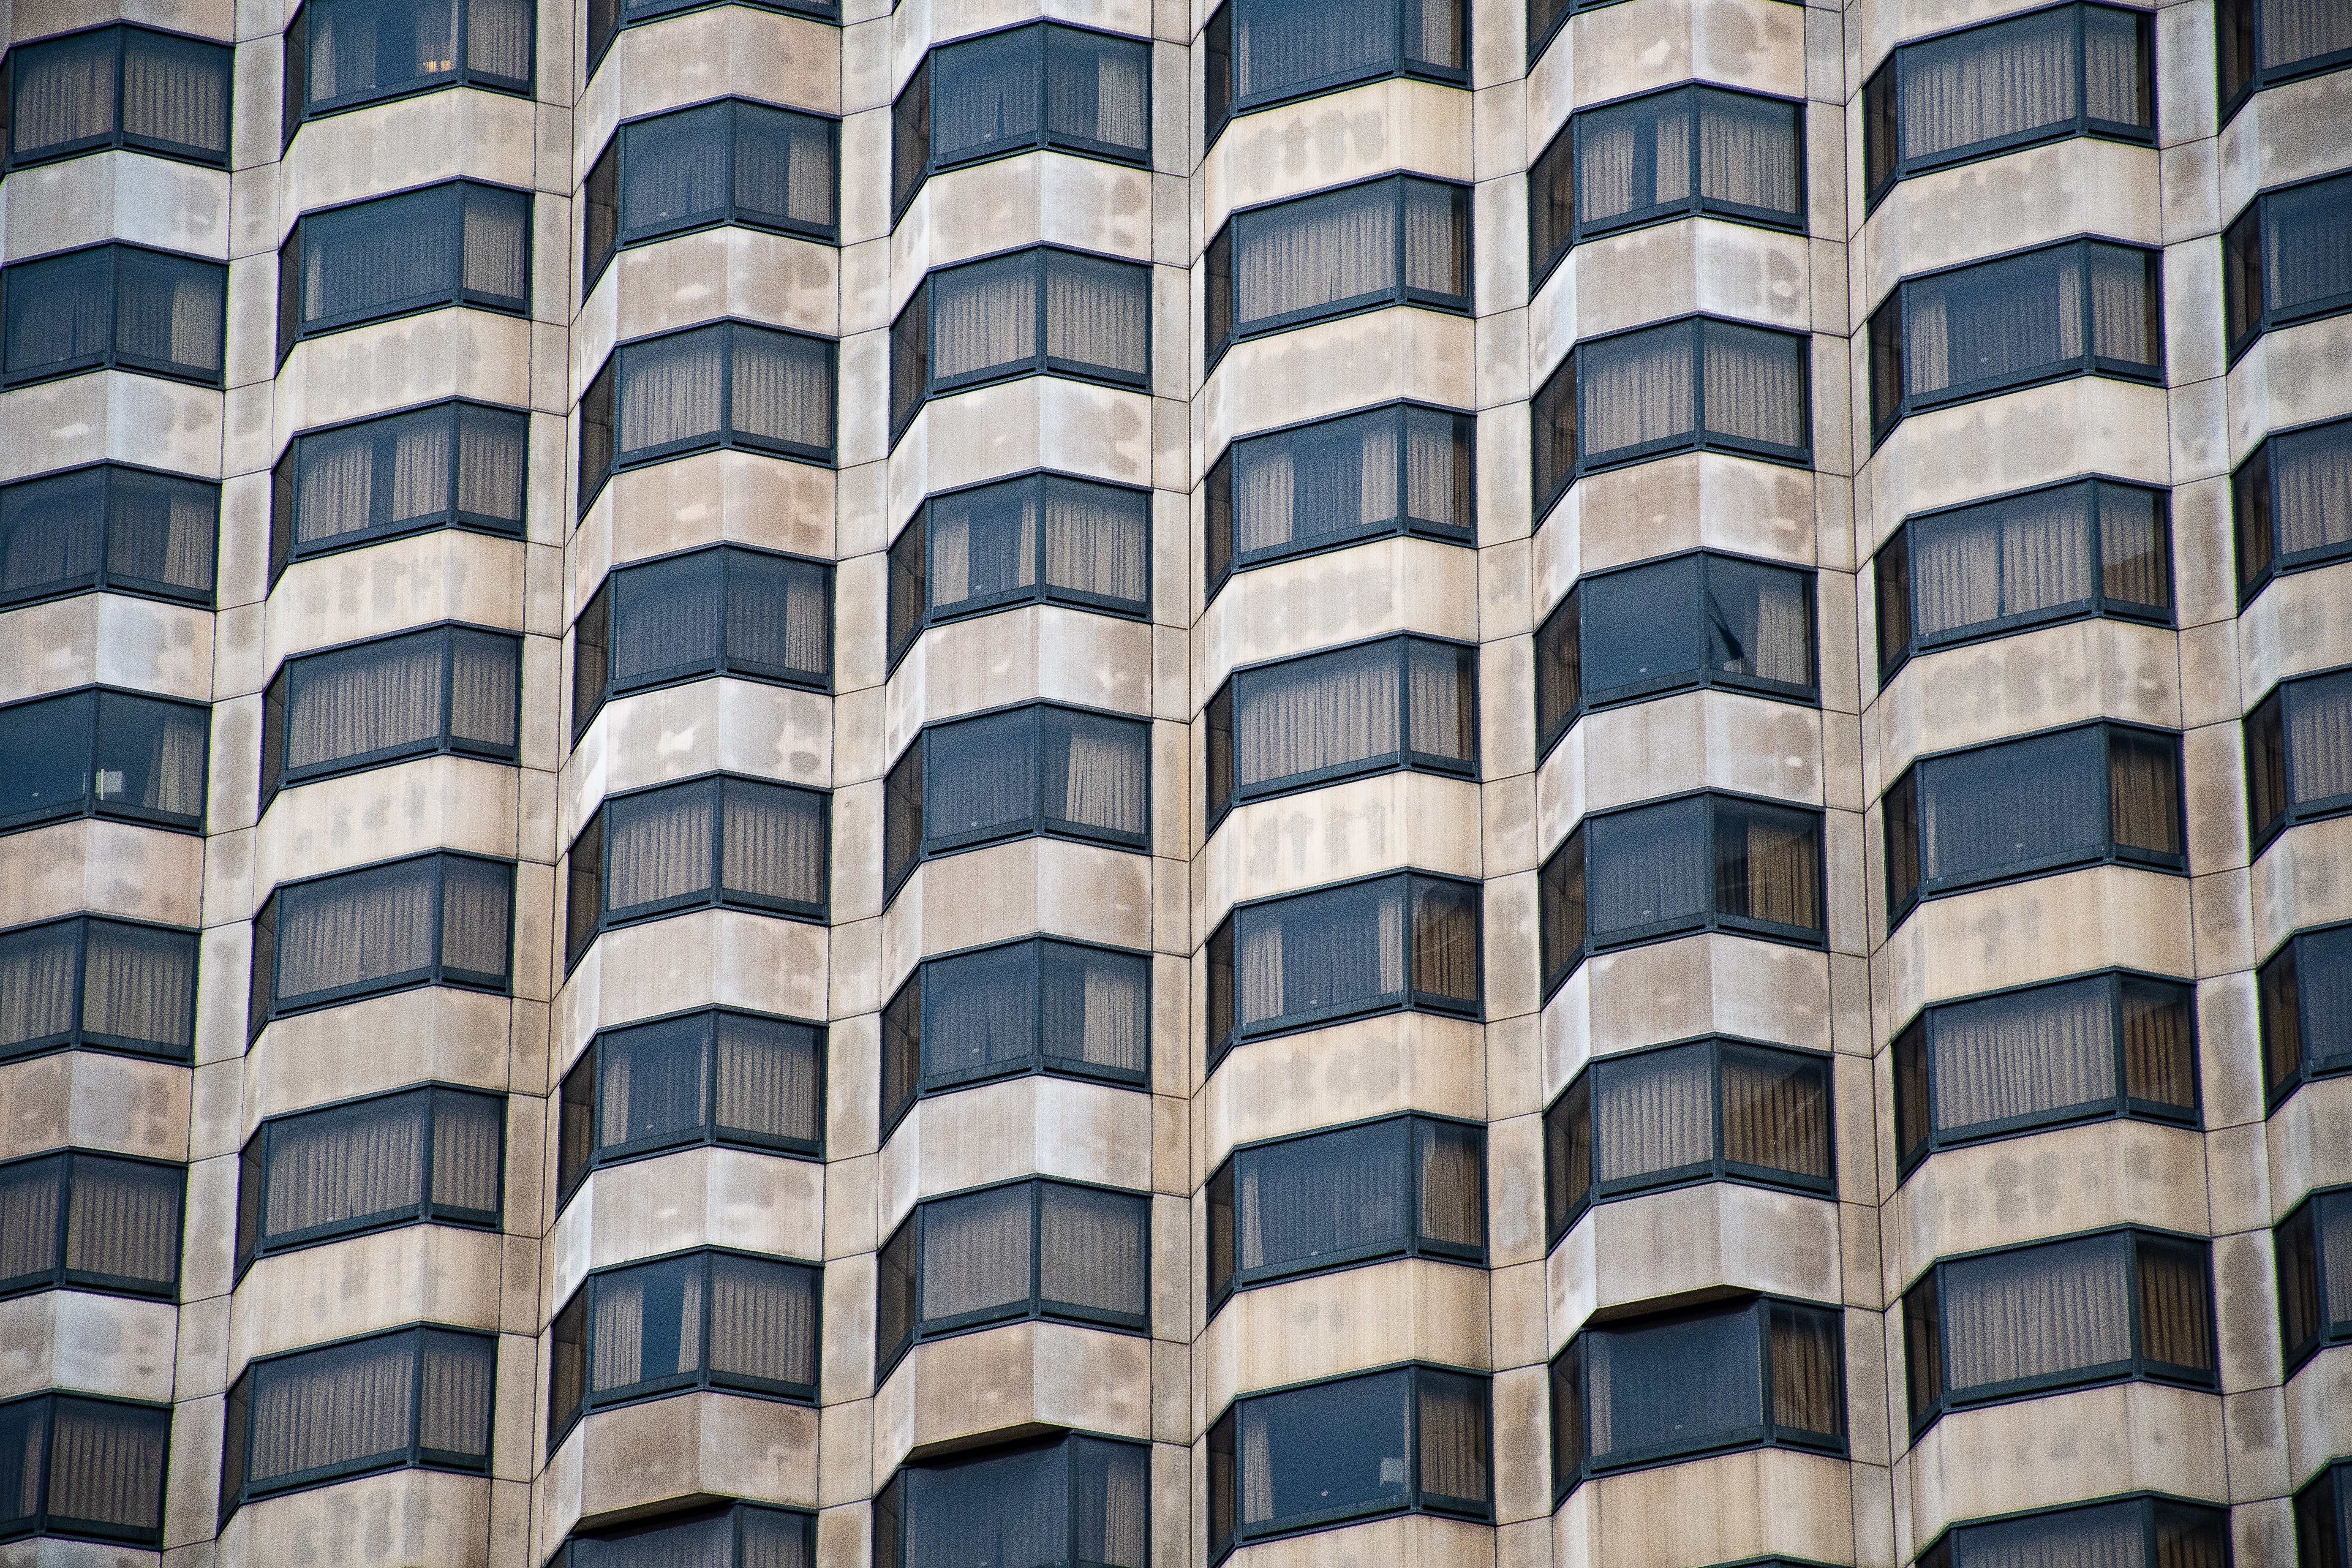
architecture, daytime, pattern, building, urban area, tower block, wall, facade, condominium, commercial building, line, design, apartment, brutalist architecture, metropolitan area, sky, window, city, Material property, symmetry, metal, residential area, skyscraper, metropolis, mixed use, daylighting, Tints and shades